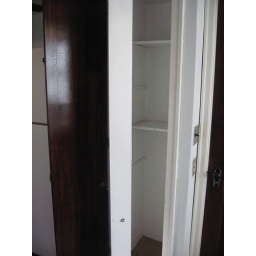
neat cabinet double hinged in kitchen